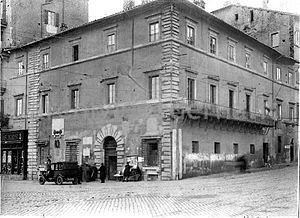
Le Palazzo Alicorni est un palais Renaissance situé dans le rione Borgo de Rome, important pour des raisons historiques et architecturales. Initialement situé à quelques mètres de la colonnade de Gian Lorenzo Bernini sur la place Saint-Pierre, il a été démoli en 1930 lors des travaux de définition de la frontière du nouvel État du Vatican et reconstruit à quelques centaines de mètres à l'est. Selon une analyse stylistique, le projet a été identifié comme étant de Giovanni Mangone, un architecte lombard actif à Rome au XVIe siècle.